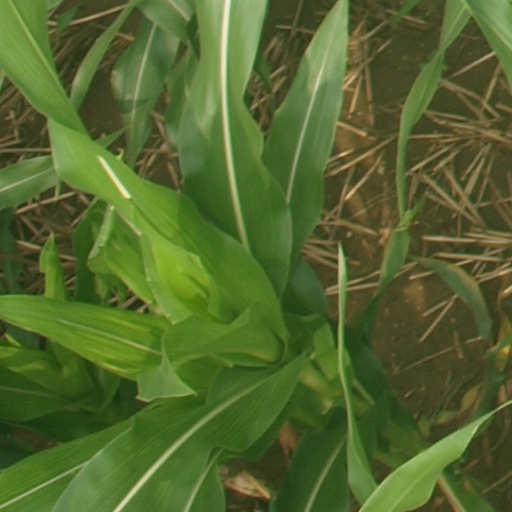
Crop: maize; corn